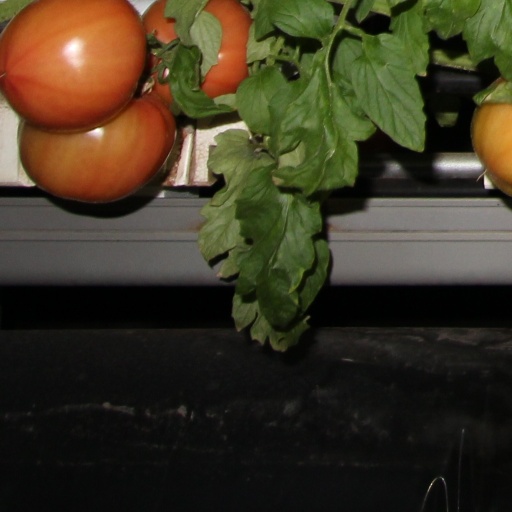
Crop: tomato